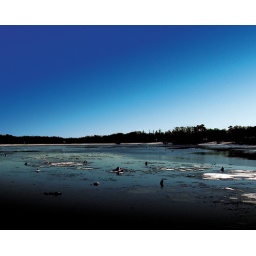
This lake is 50 feet from my house in Lacey Twp.